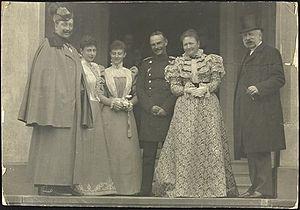
Albert Iᵉʳ, né le 23 avril 1828 à Dresde, et mort le 19 juin 1902 à Sibyllenort, fils aîné du roi Jean Iᵉʳ de Saxe et d'Amélie de Bavière, est un membre de la Maison de Wettin et le cinquième roi de Saxe du 29 octobre 1873 au 19 juin 1902.